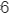
Number: 6